Ramesses III

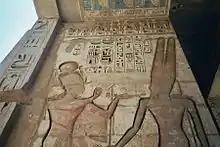
Medinet Habu temple relief of Ramesses III

The Zink unit determined that the mummy of an unknown man buried with Ramesses was, because of the proven genetic relationship and a mummification process that suggested punishment, a good candidate for the pharaoh's son, Pentawere, who was the only son to revolt against his father. It was impossible to determine his cause of death. Both mummies were predicted by Whit Athey's STR-predictor to share the Y chromosomal haplogroup E1b1a-V38 and 50% of their genetic material, which pointed to a father-son relationship.